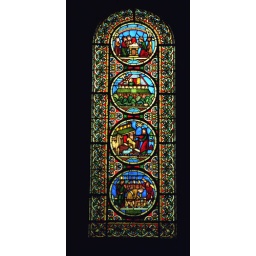
Stained glass window in Ely Cathedral